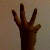
The image shows a hand gesture representing the number 6 in Indian Sign Language.